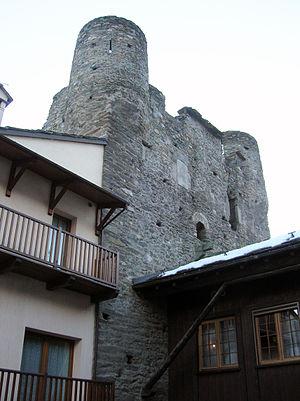
Le Château de Pilate est un château valdôtain situé le long de la via Francigena au cœur du bourg de Nus, l'une des plus anciennes seigneuries féodales de la Vallée d'Aoste. C'est une maison forte sur plan rectangulaire bâtie par les seigneurs de Nus.
Les châteaux valdôtains sont nombreux et importants, et témoignent du passé illustre de cette petite région montagneuse, comme voie de passage alpine.